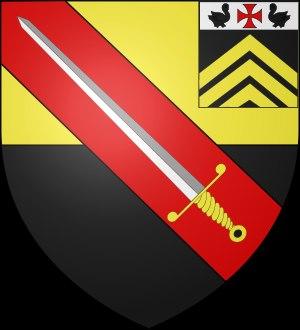
Le château de Reux est un château édifié en 1909 par Jules Goffinet à Conneux.